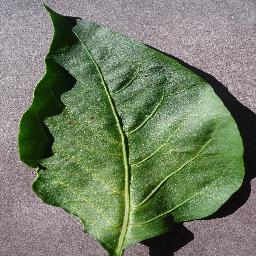
Label: Pepper,_bell___healthy